Martha Rosler

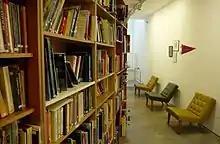
Martha Rosler Library.

Starting in November 2005, e-flux sponsored the "Martha Rosler Library," a reading room in which over 7,500 volumes from her private collection were made available as a public resource in venues in and around art institutions, schools, and libraries. The collection started at e-flux's New York gallery and then traveled to the Frankfurter Kunstverein in Germany; to Antwerp's NICC, an artist-run space, in conjunction with the MuHKA (Museum of Contemporary Art); to United Nations Plaza School in Berlin; to the Institut National de L'Histoire de L'Art in Paris; to Stills in Edinburgh; to John Moore's Art School in Liverpool; and to the Gallery at the University of Massachusetts, Amherst, before being retired. At the "Martha Rosler Library," visitors could sit and read or make free photocopies. Other projects, such as reading groups and public readings, were organized locally in conjunction with the project.